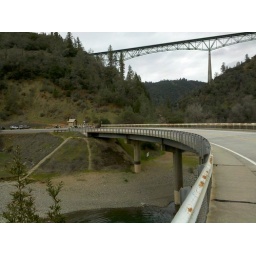
Pictures of the Foresthill Bridge from the old Foresthill Road bridge. The bridge deck is about 700 feet above the river level.